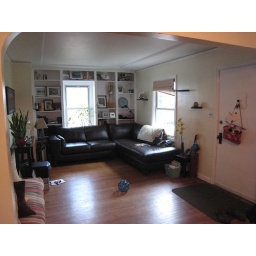
Living room &amp;amp; front door (viewed from dining room) at our new house in Portland